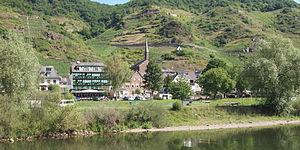
Valwig est une municipalité allemande située dans le land de Rhénanie-Palatinat et l'arrondissement de Cochem-Zell.